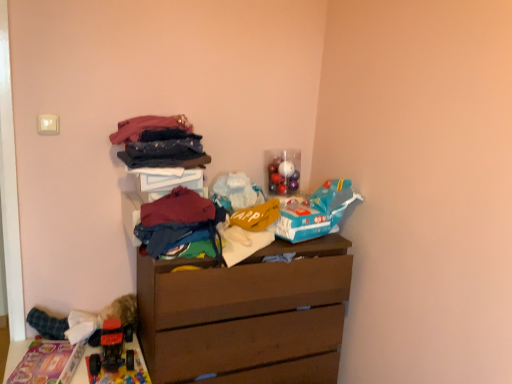
Question: Locate all matte pink fabric at upper center, which appears as the first clothing when viewed from the top, in the image.
Answer: [(0.289, 0.331)]